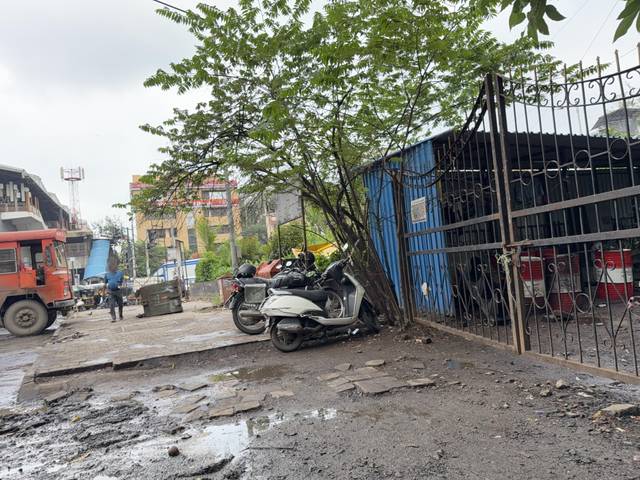
Region: India
Coordinates: 19.112, 72.866